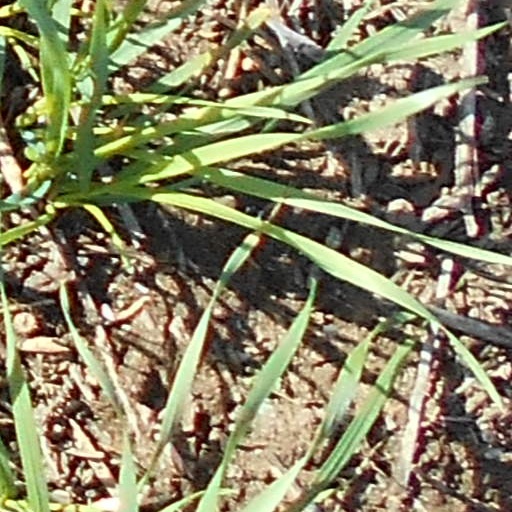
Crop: wheat